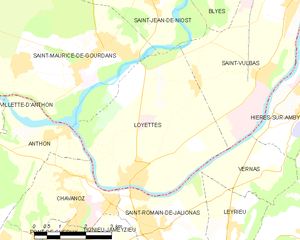
Carte des communes françaises: Loyettes